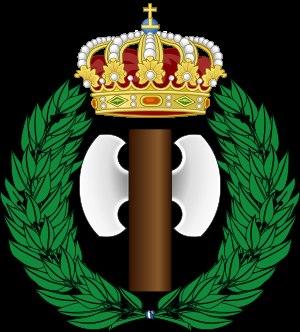
L’Organisation nationale de la Jeunesse est une organisation de jeunesse de type fasciste créé dans le royaume de Grèce durant la dictature du général Ioannis Metaxas.